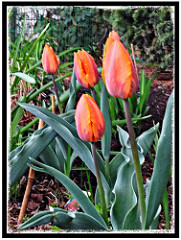
Flower: tulip